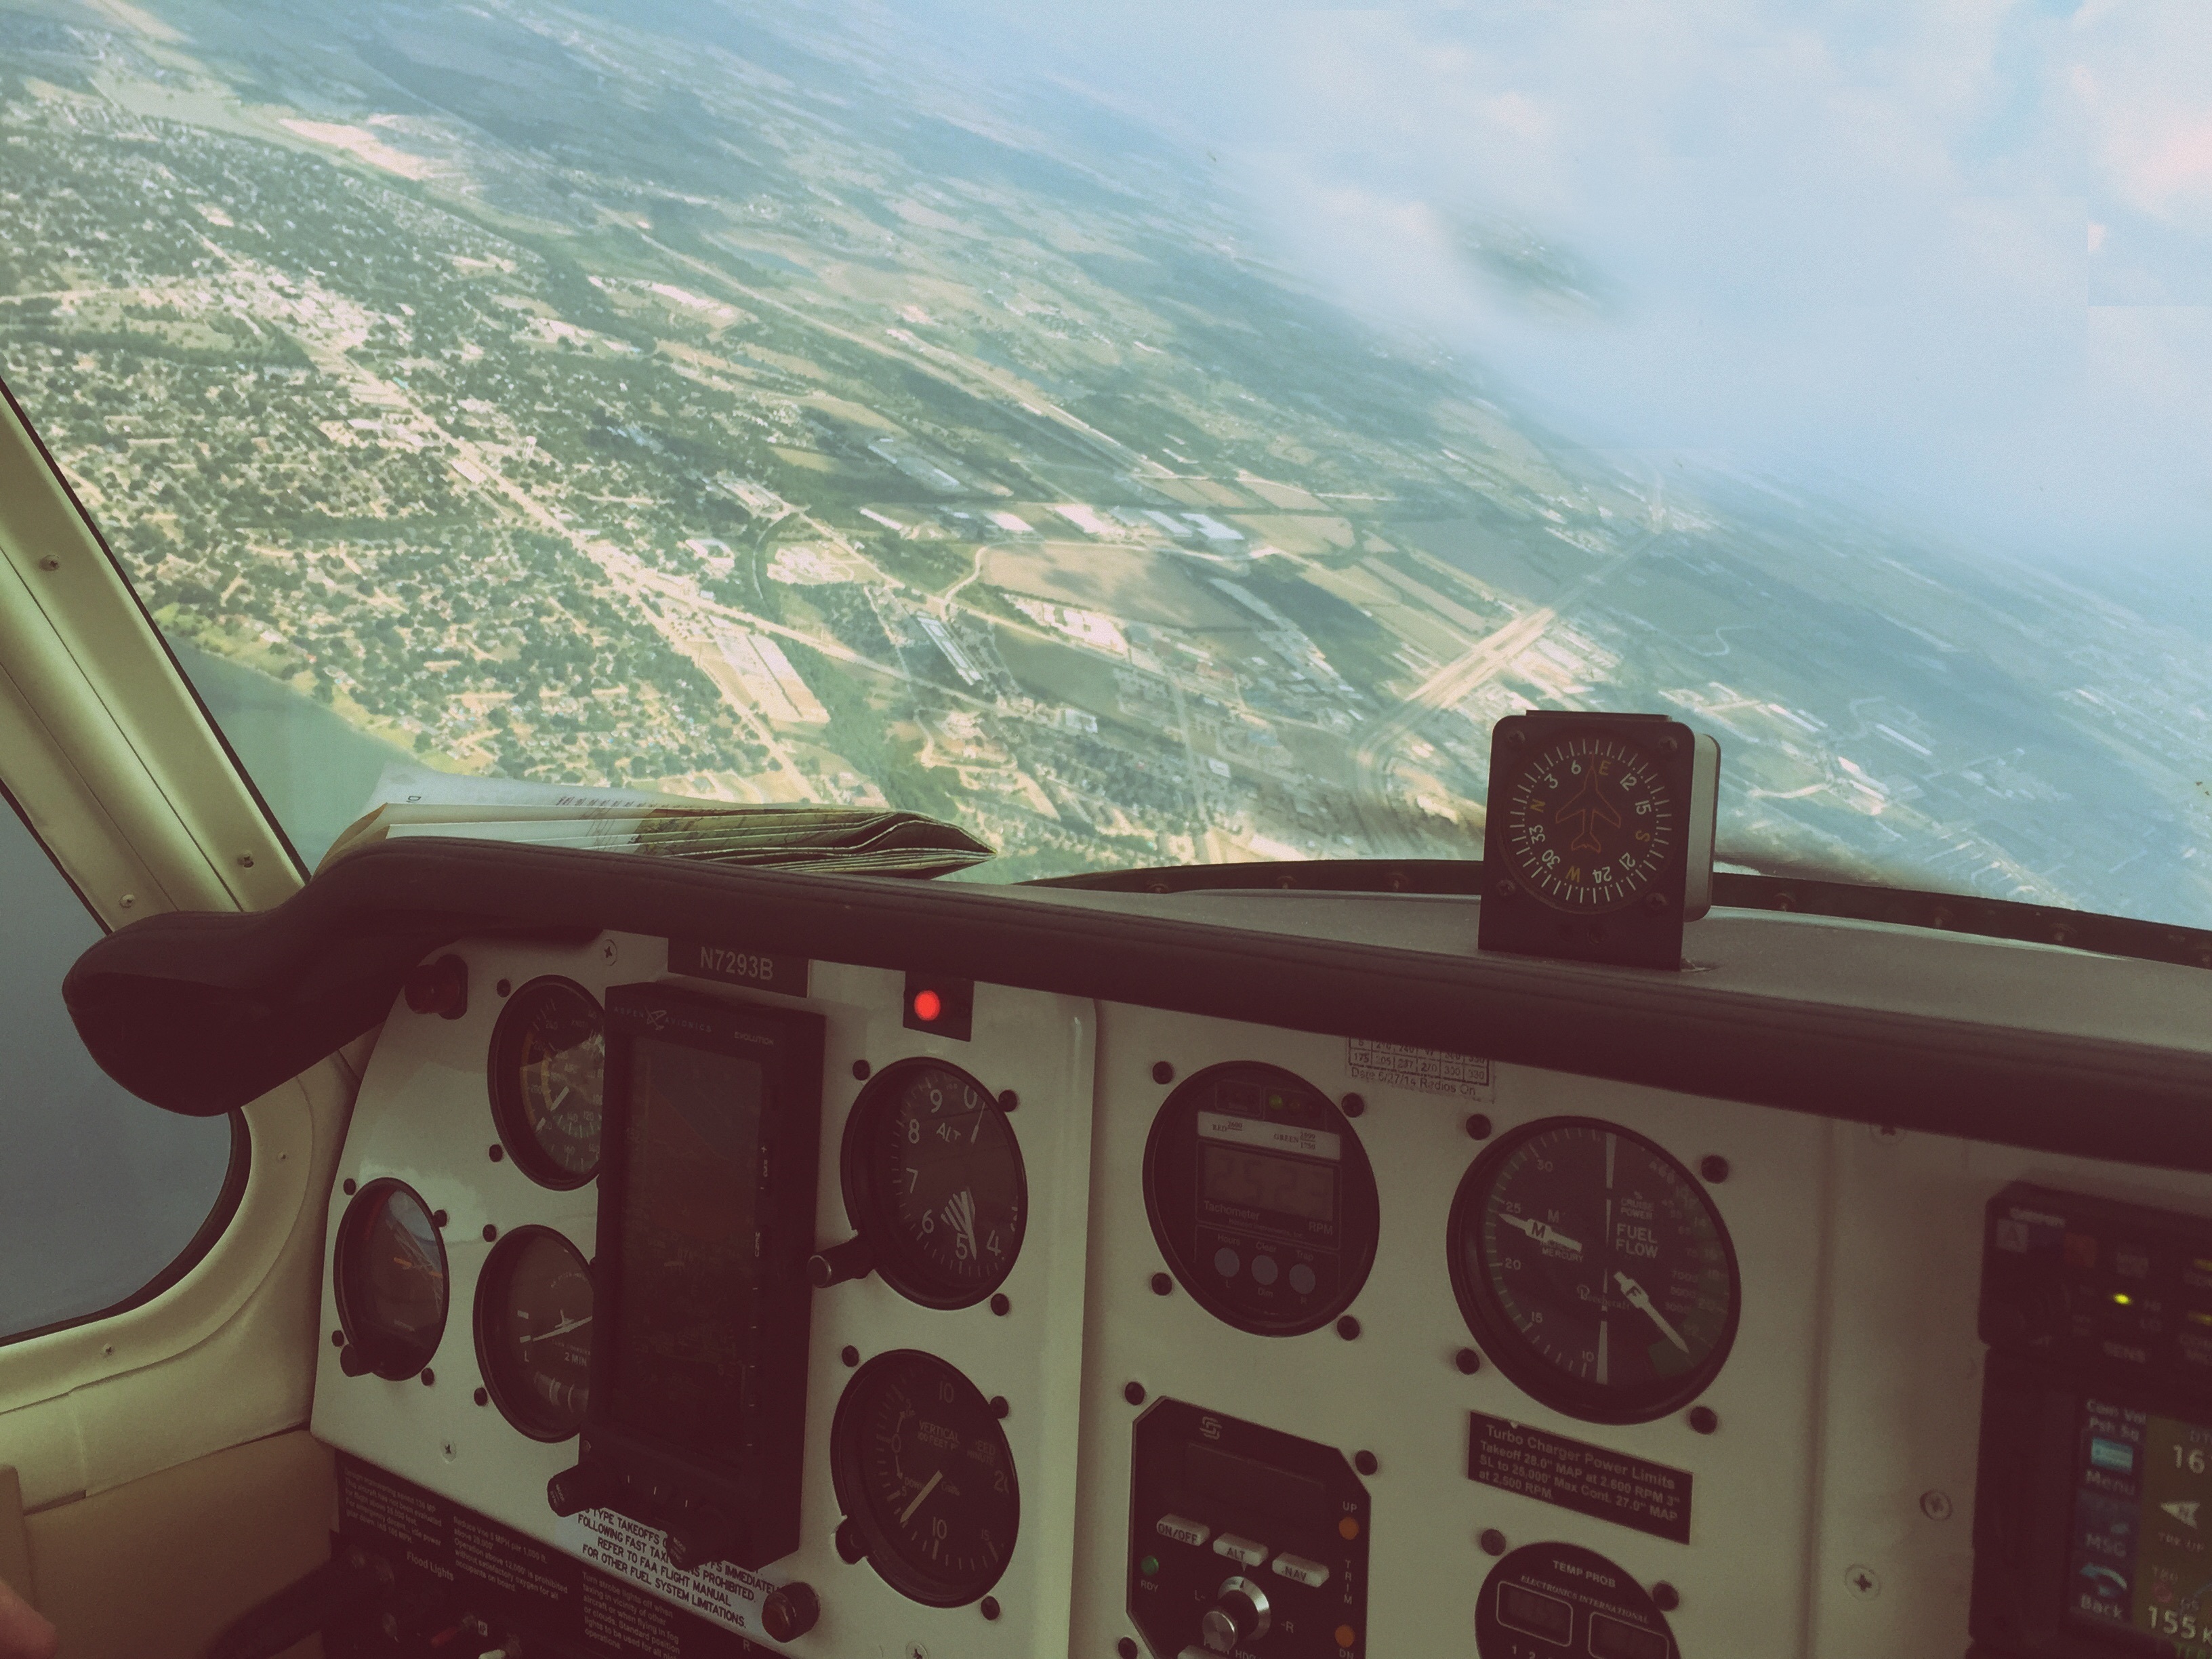
sky, technology, ground, air, window, view, fly, vacation, airplane, plane, aircraft, curve, vehicle, airline, aviation, flight, altitude, cockpit, pilot, instruments, displays, atmosphere of earth